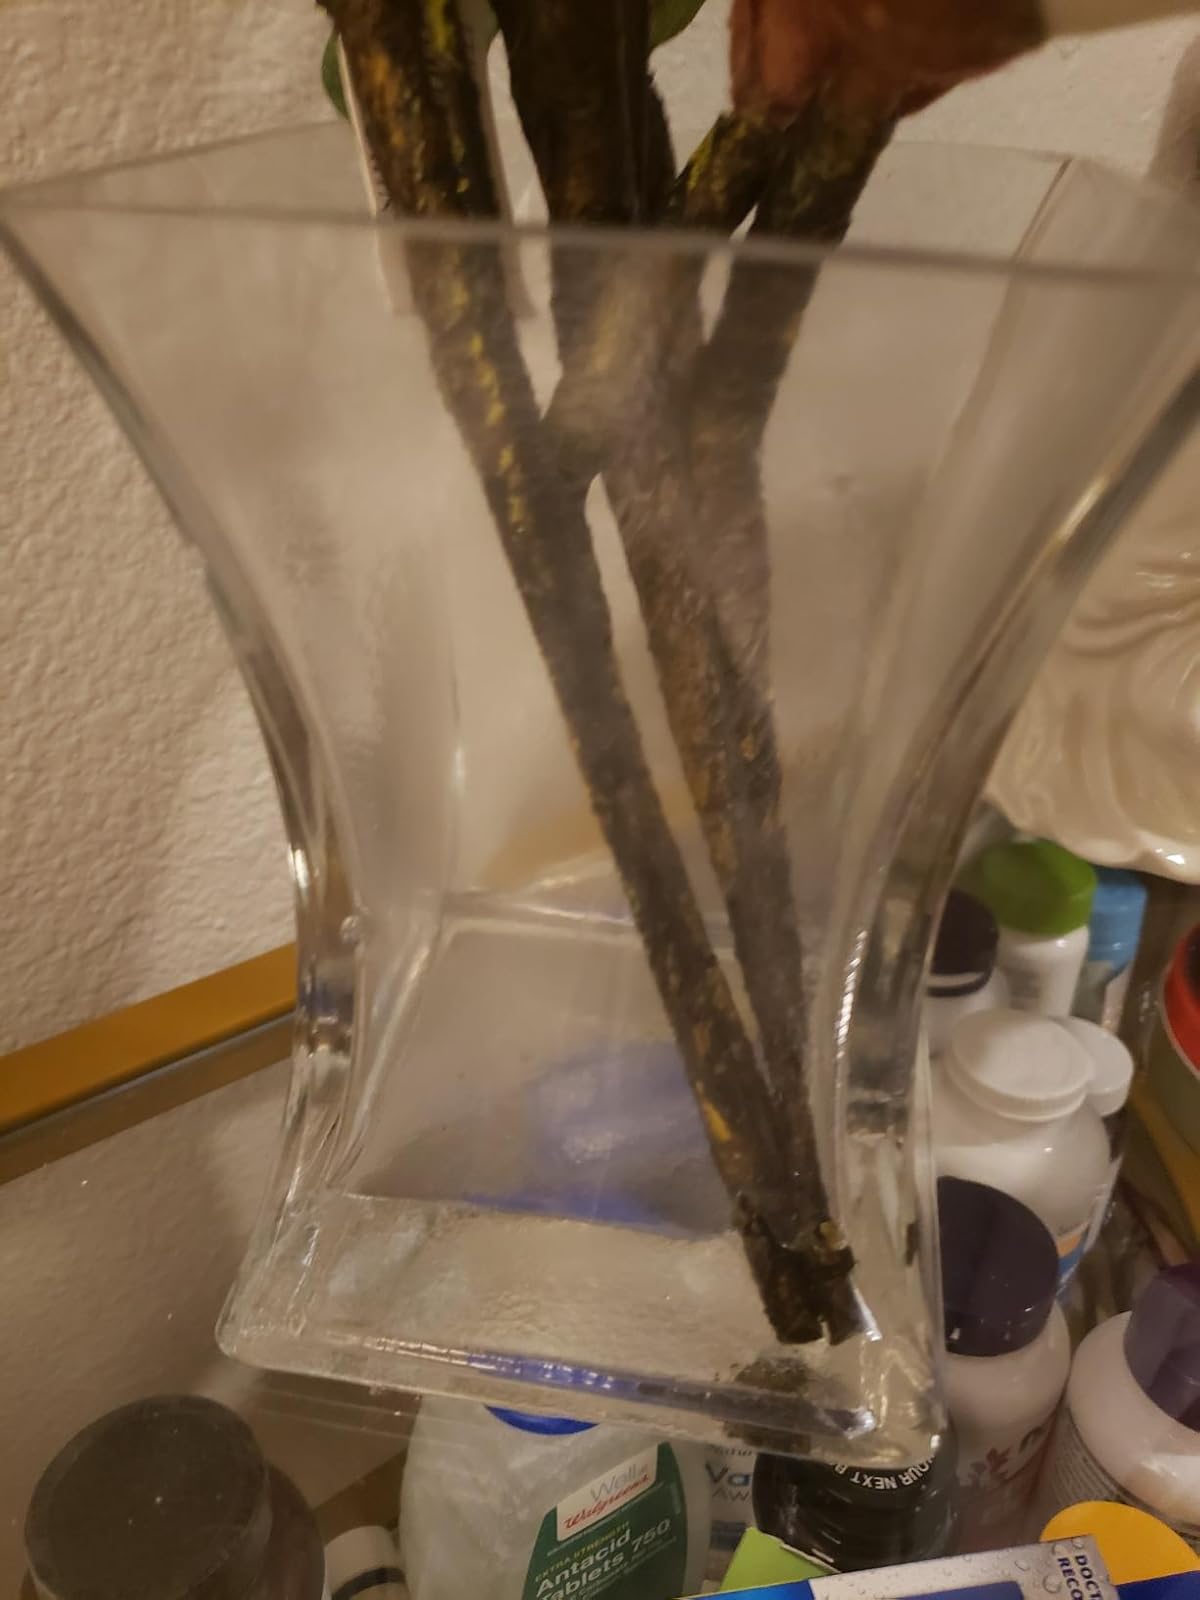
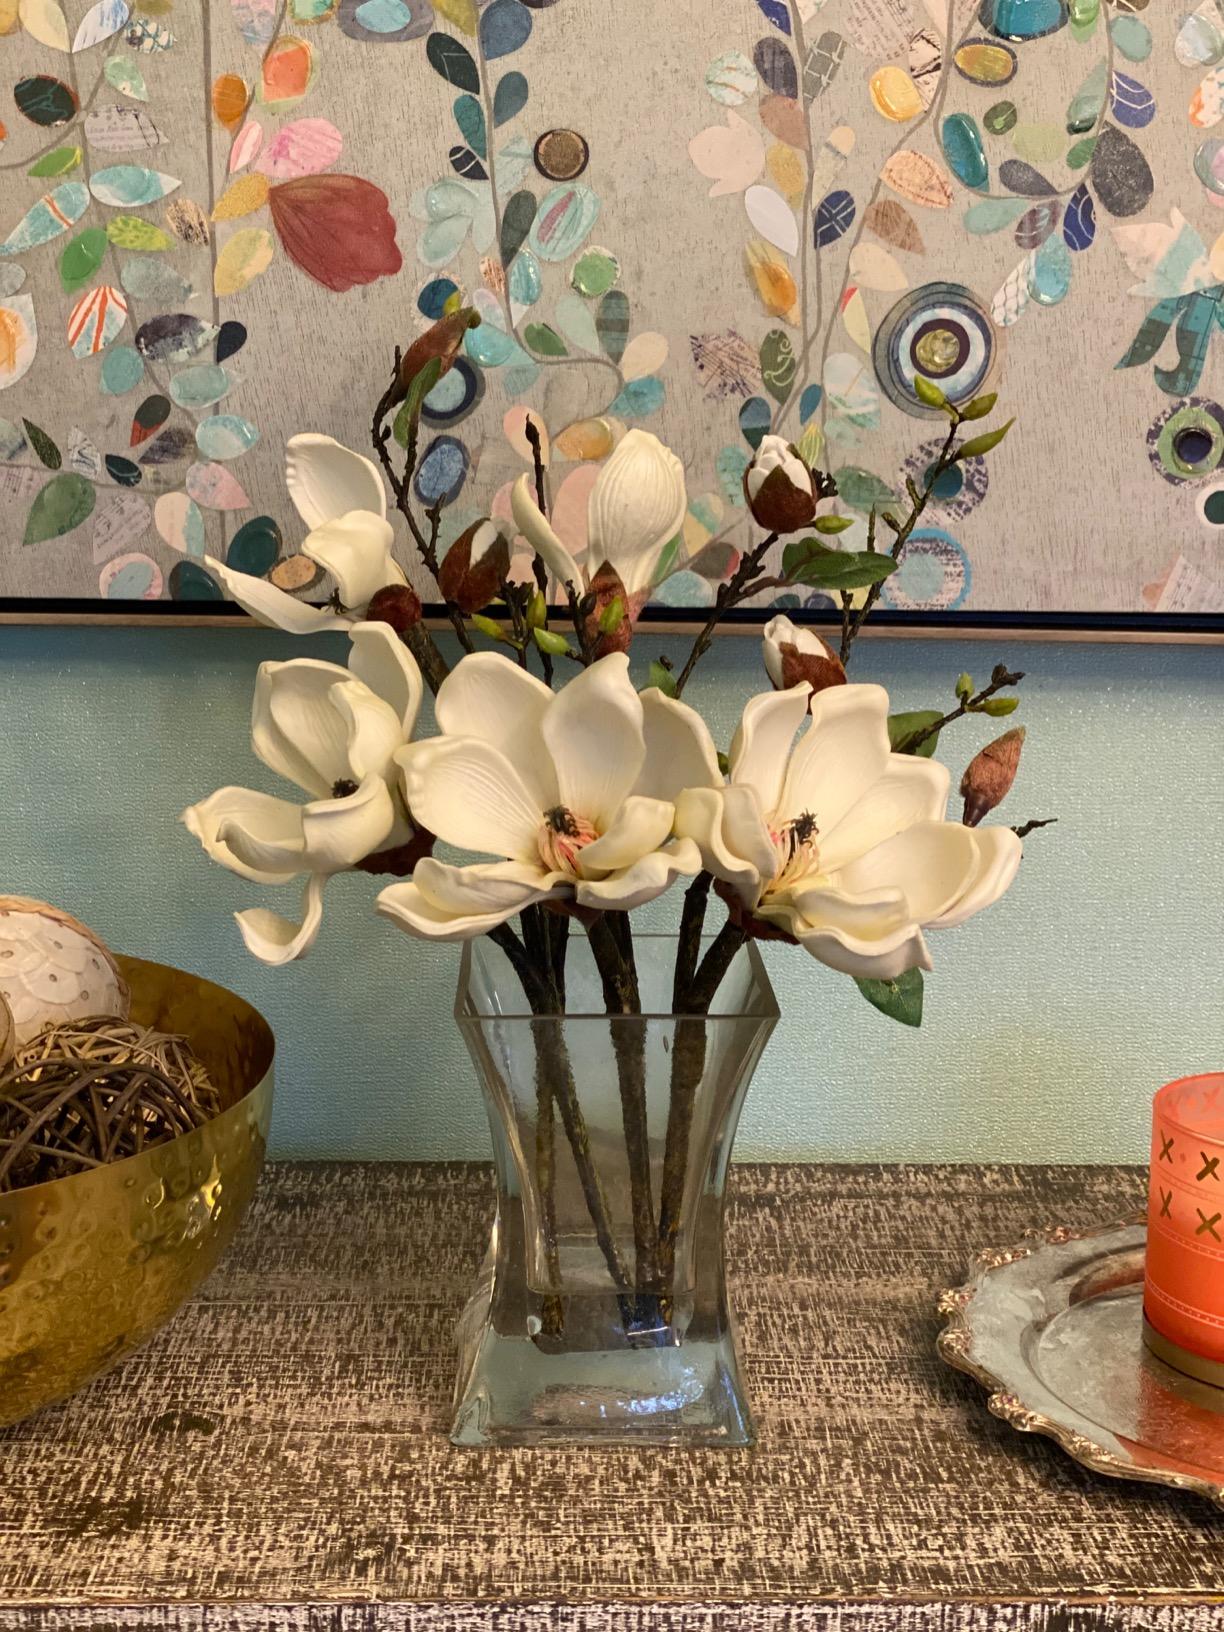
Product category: vase
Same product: yes